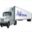
Label: truck